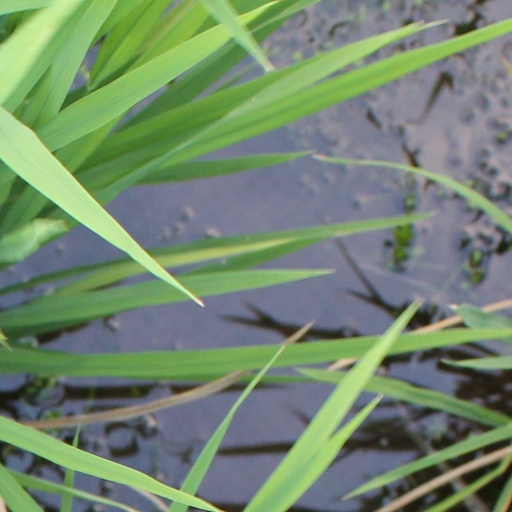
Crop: rice